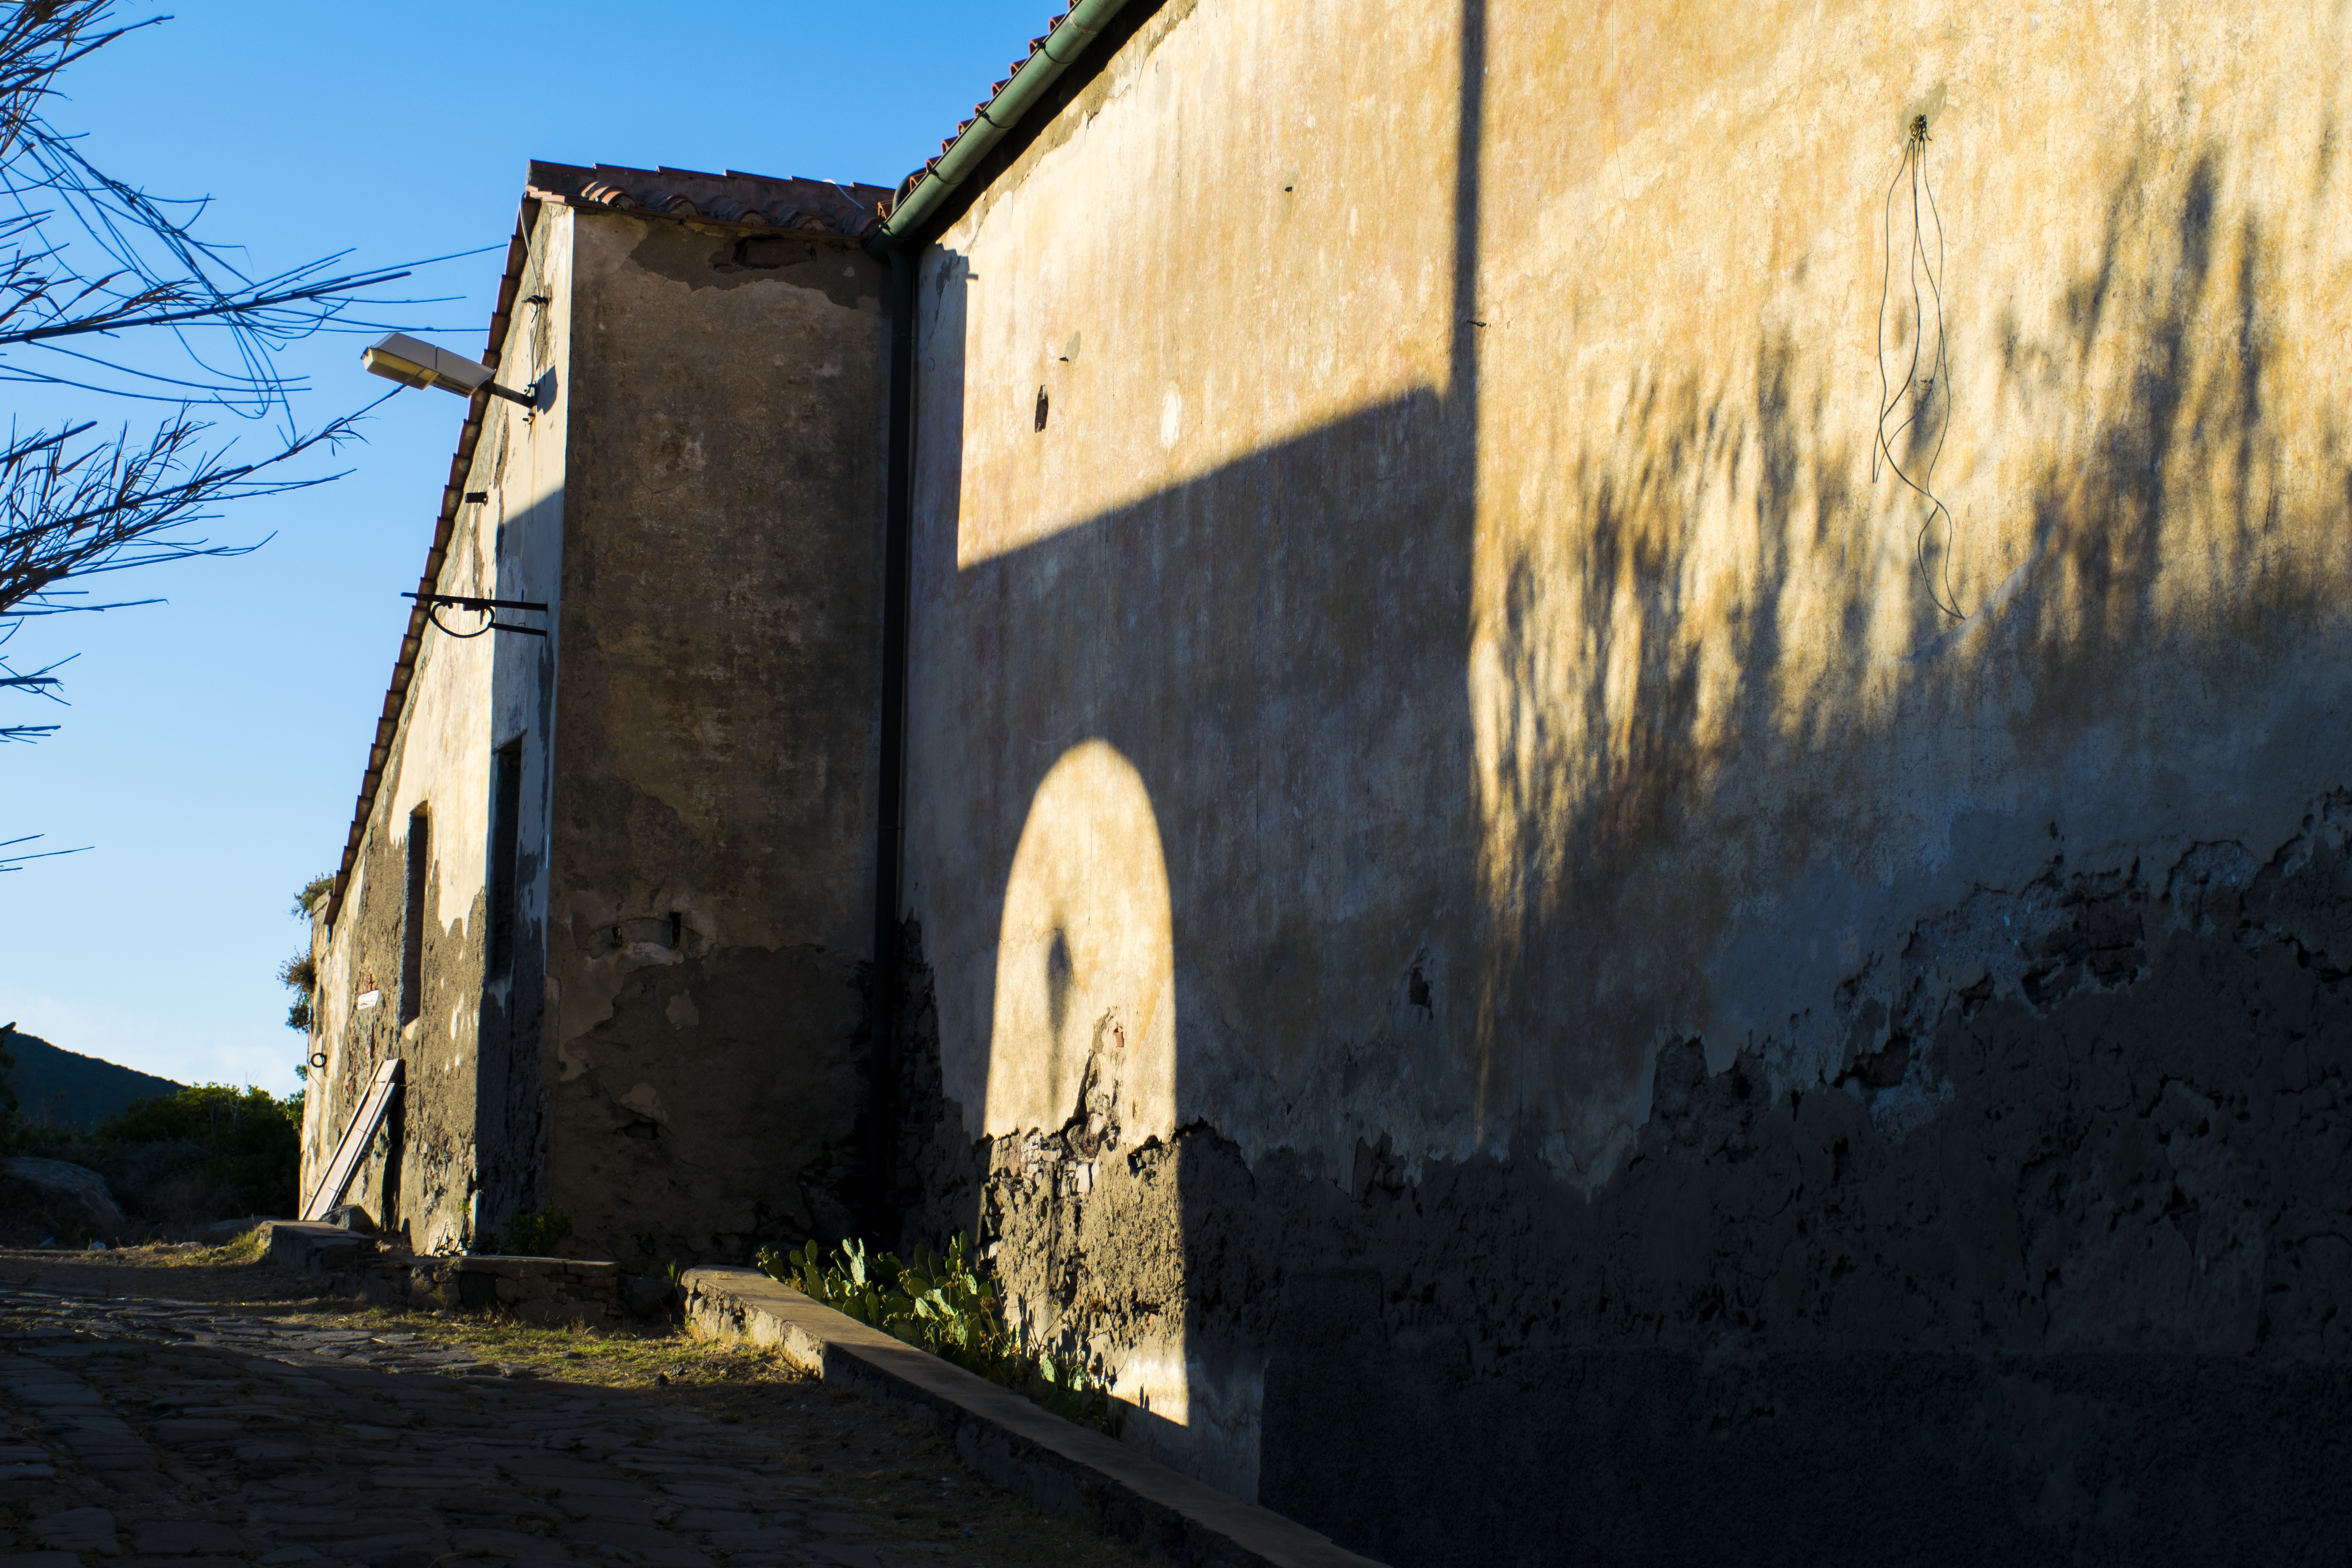
building, wall, mediterranean, italy, ruins, ancient history, capraia